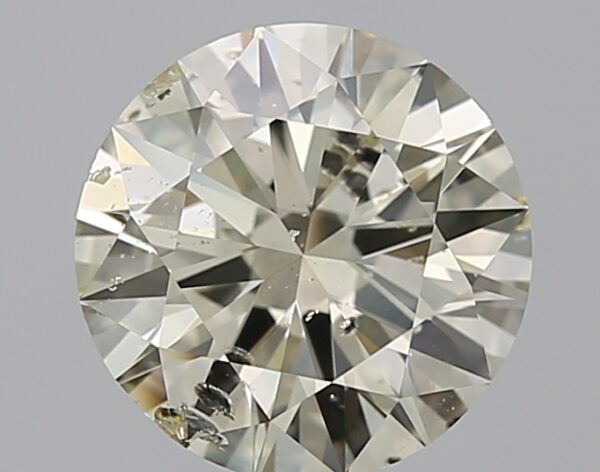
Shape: round
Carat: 1.5
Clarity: SI2
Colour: M
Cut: EX
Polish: EX
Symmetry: VG
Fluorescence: SL
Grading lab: IGI
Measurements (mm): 7.45 x 7.38 x 4.44